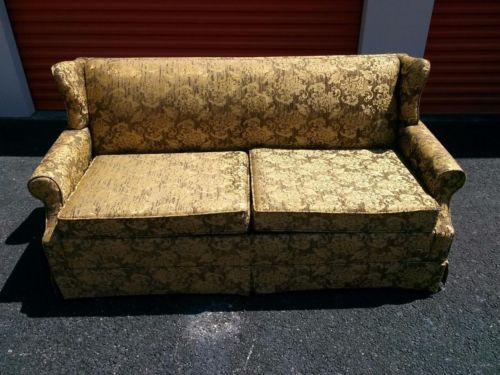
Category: sofa